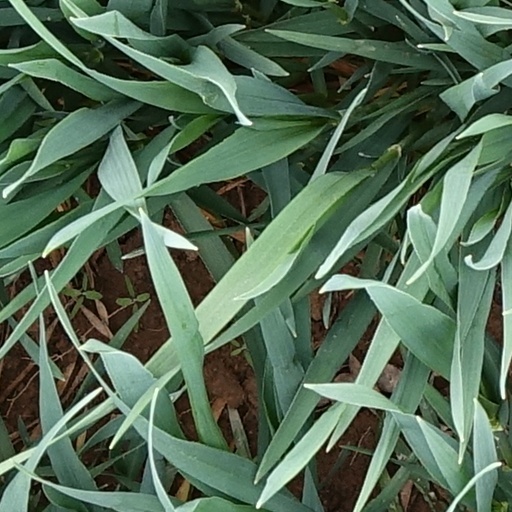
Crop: wheat